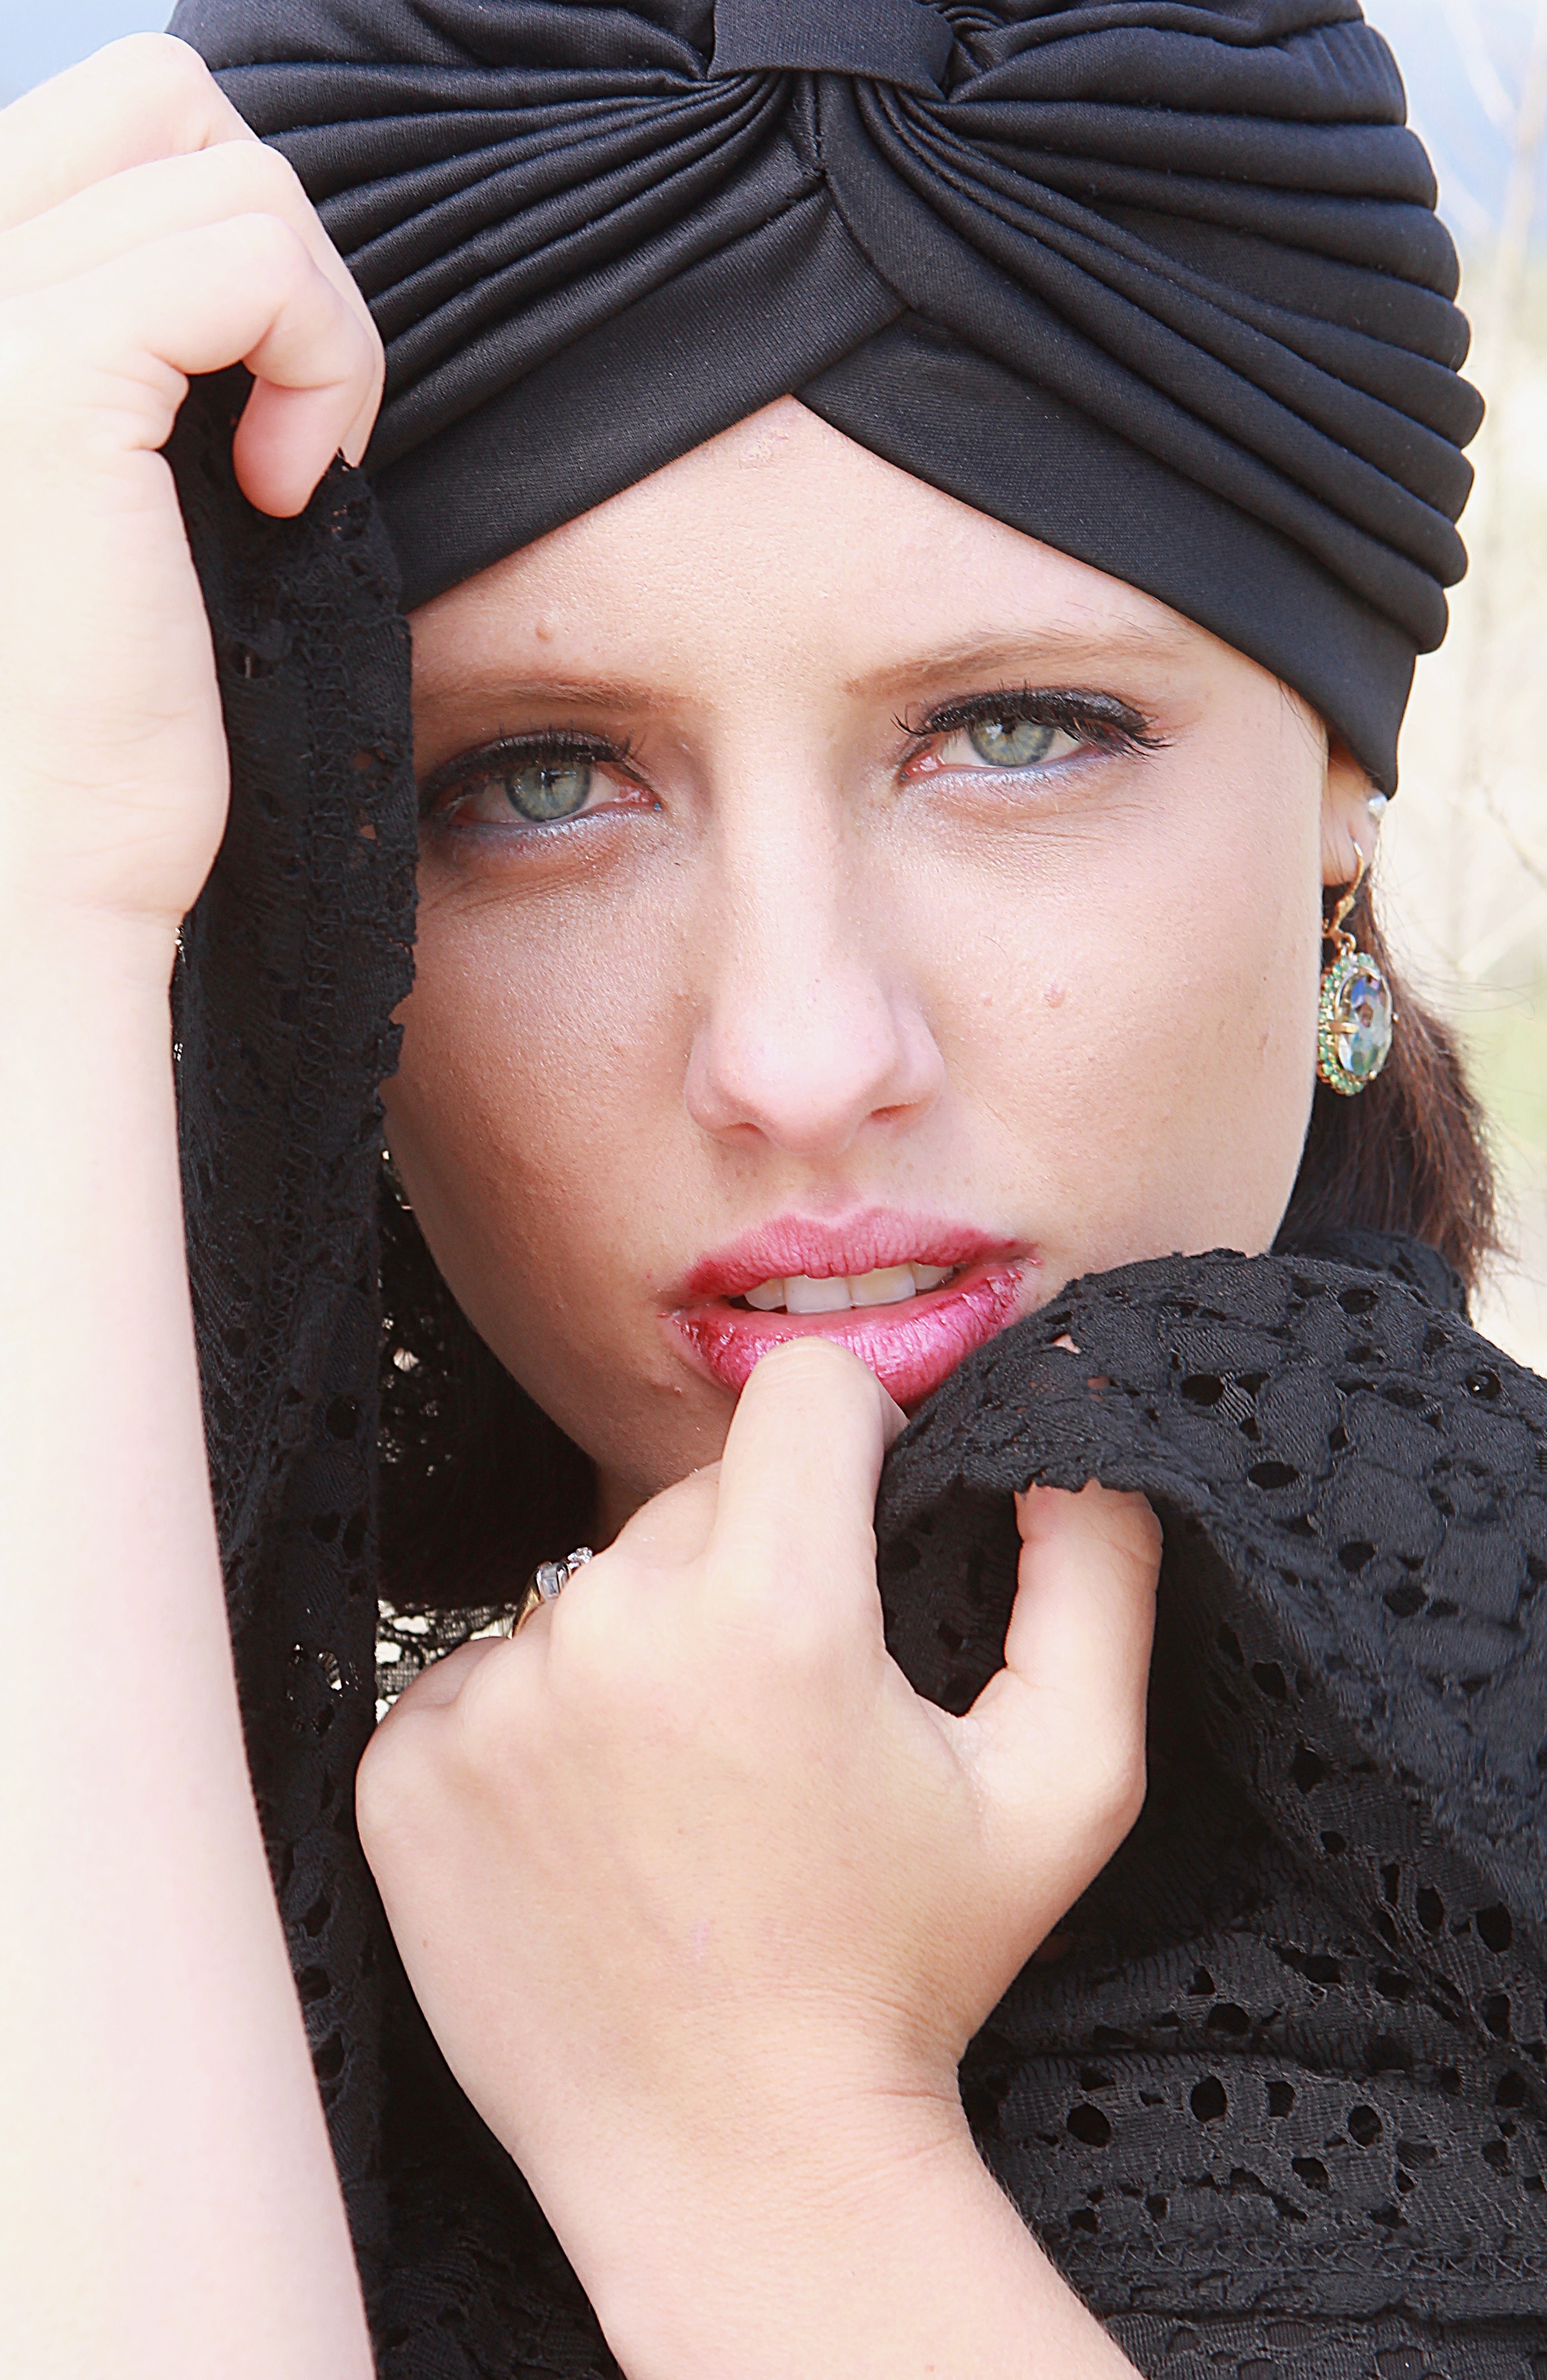
hair, female, dance, portrait, model, fashion, clothing, black, lady, headgear, lip, hairstyle, mouth, human body, posing, black hair, outdoors, face, nose, hands, neck, eye, cap, head, skin, beauty, organ, veil, stylish, photo shoot, fashion model, black hat, fashion accessory